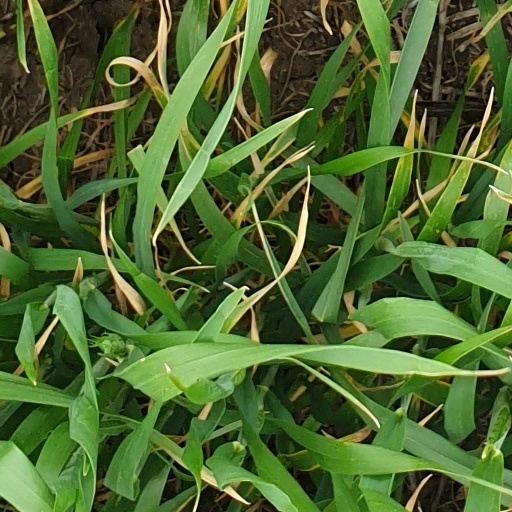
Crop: wheat